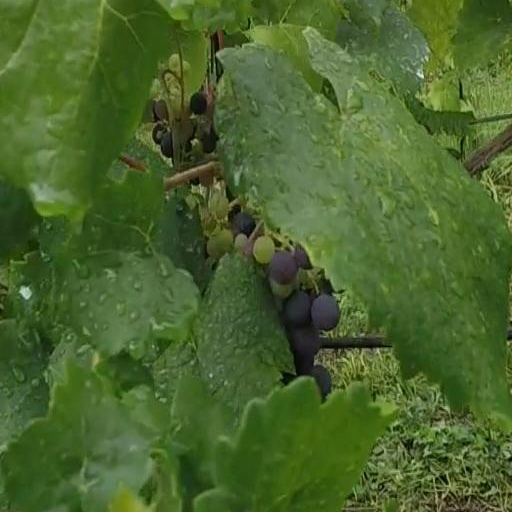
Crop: grape